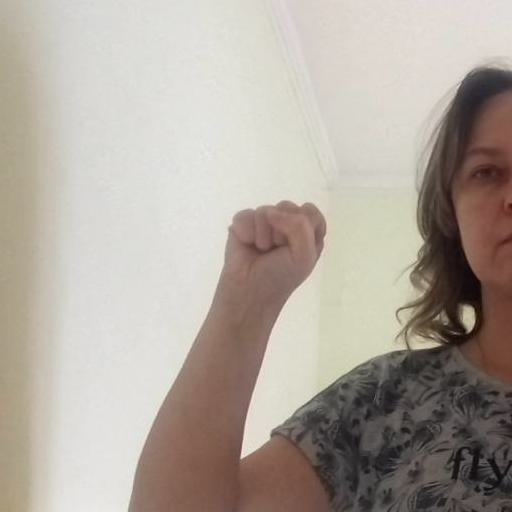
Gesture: fist